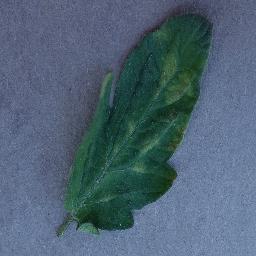
Label: Tomato___Leaf_Mold